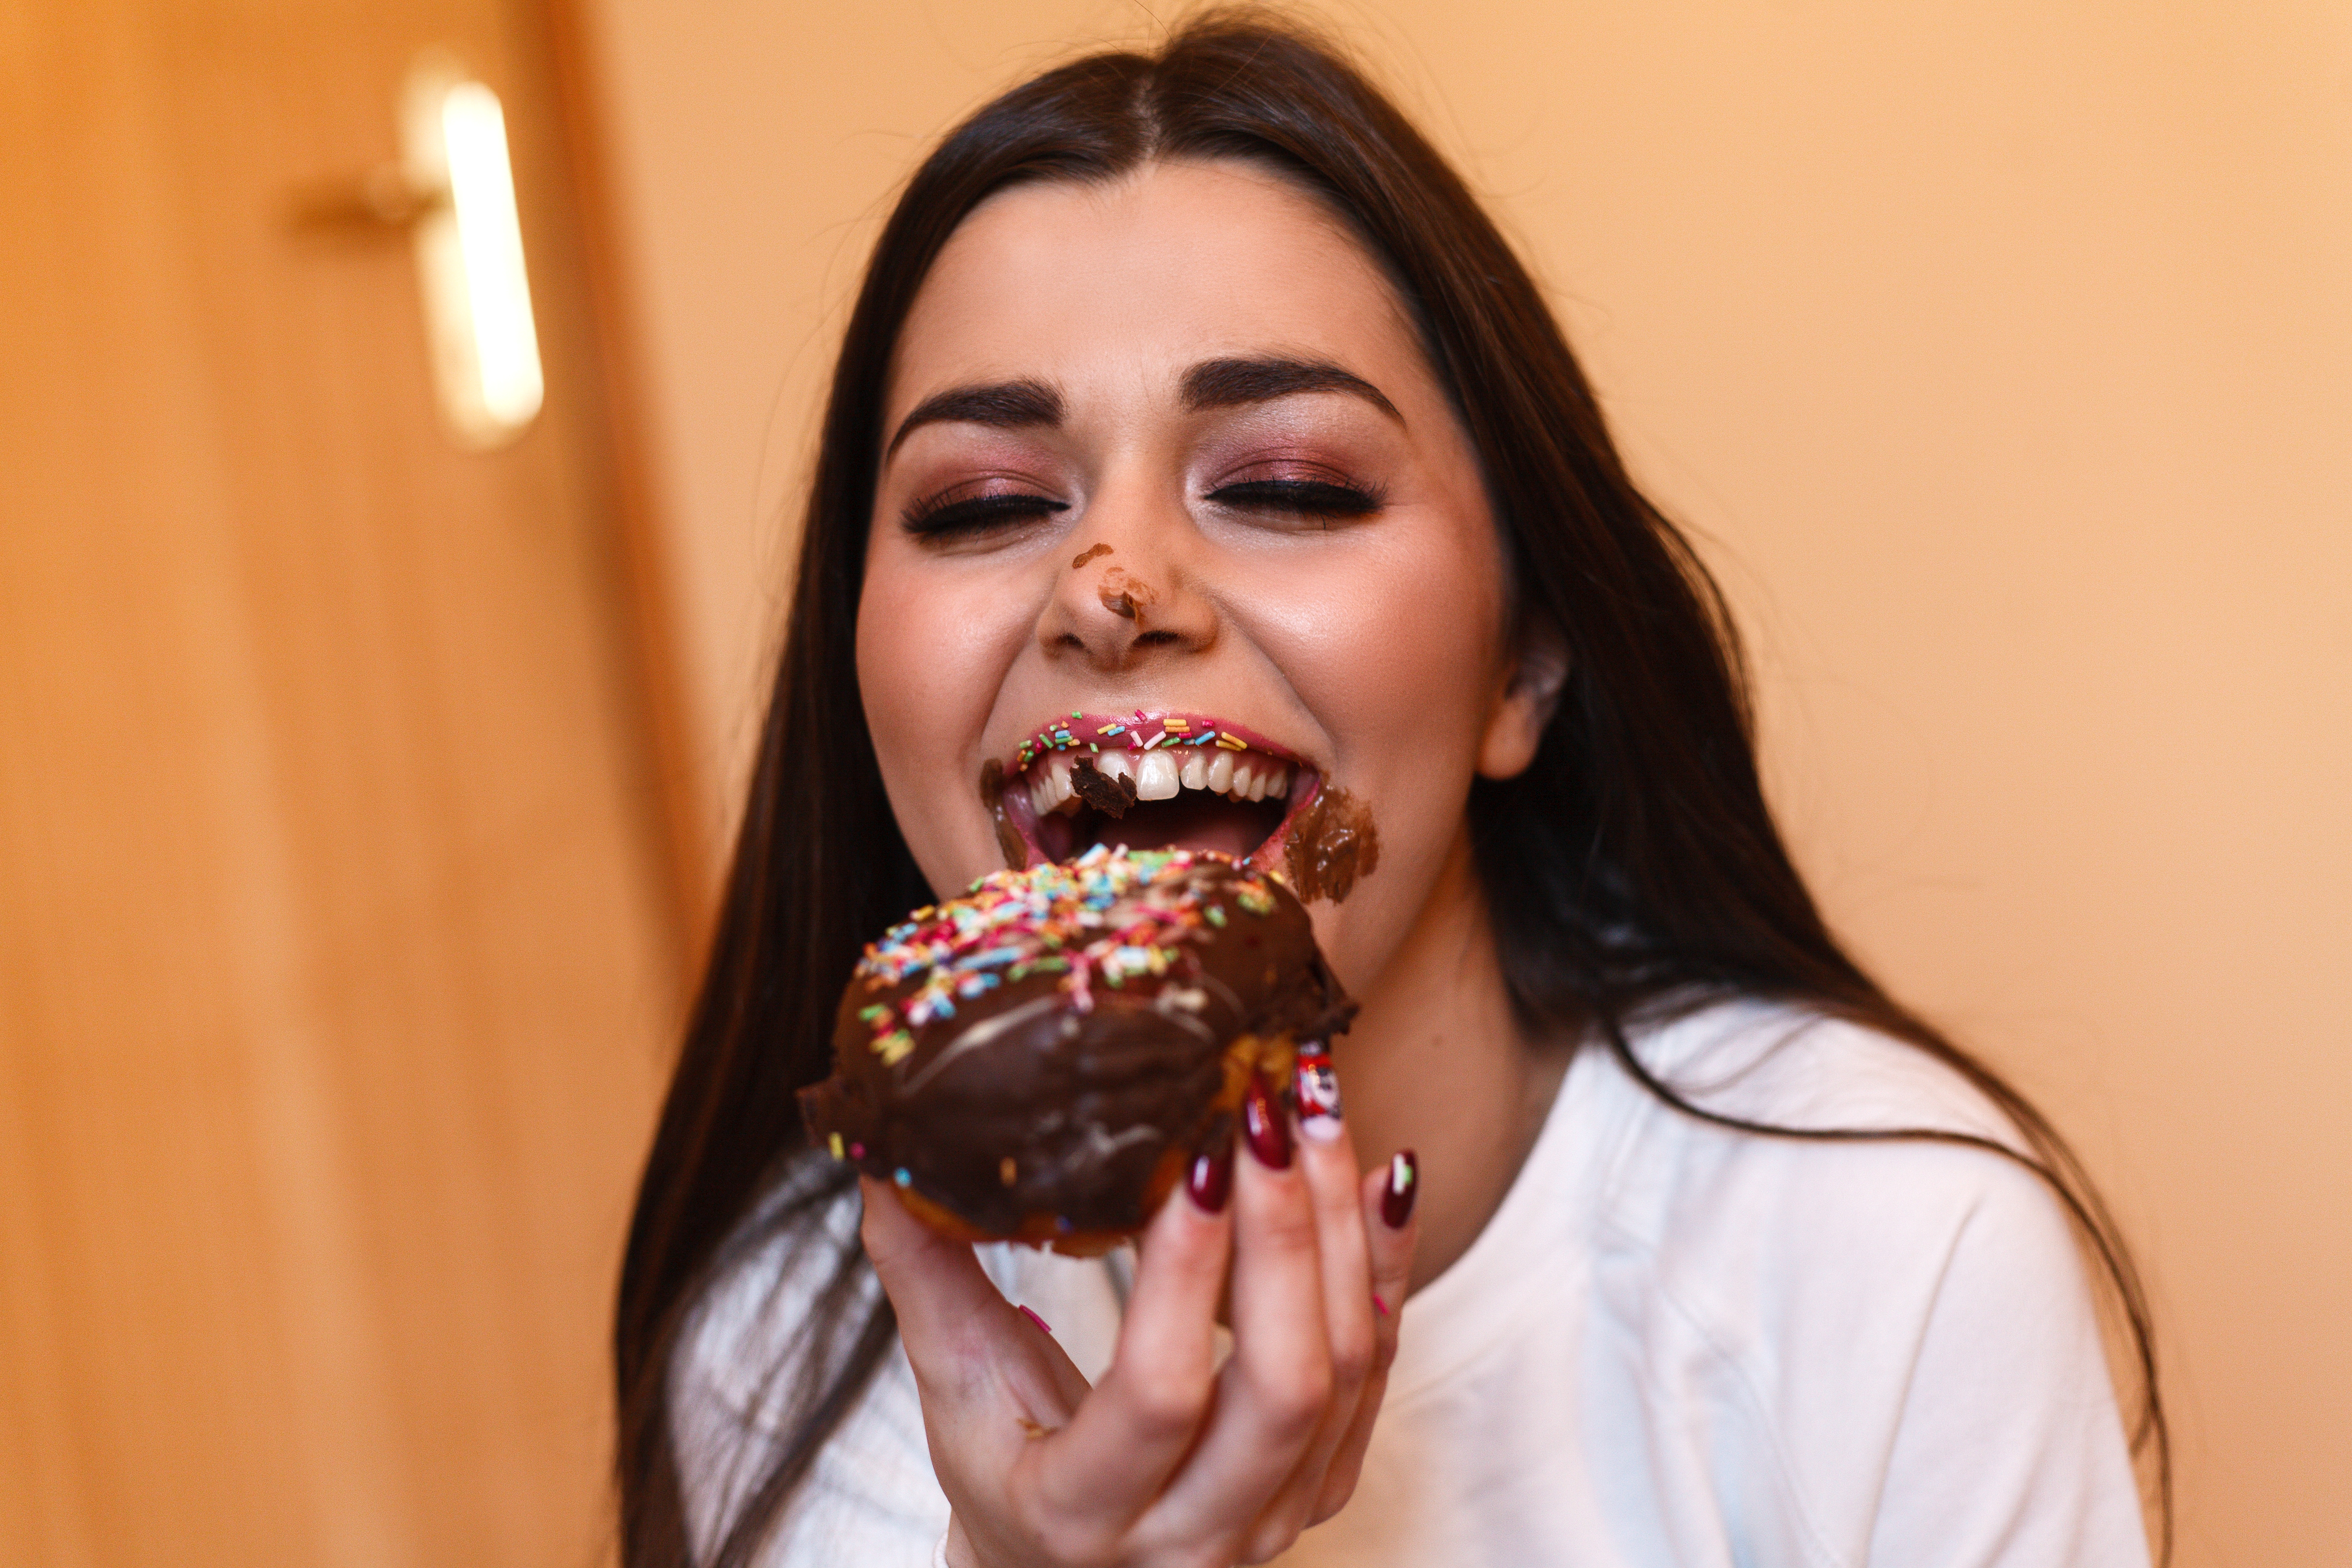
girl, model, smiling, smile, big smile, cute, beautiful, street, portrait, photo shoot, photography, mouth, eating, food, lip